Corse-Shippee House

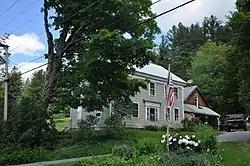

The Corse-Shippee House is a historic house at 11 Dorr Fitch Road in West Dover, Vermont. Built in 1860, it is one of the village's finest examples of high-style Greek Revival architecture, and is sited on one of the few town farmsteads that has not been subdivided. The house was listed on the National Register of Historic Places in 2008; it was previously listed as a contributing property to the West Dover Village Historic District.